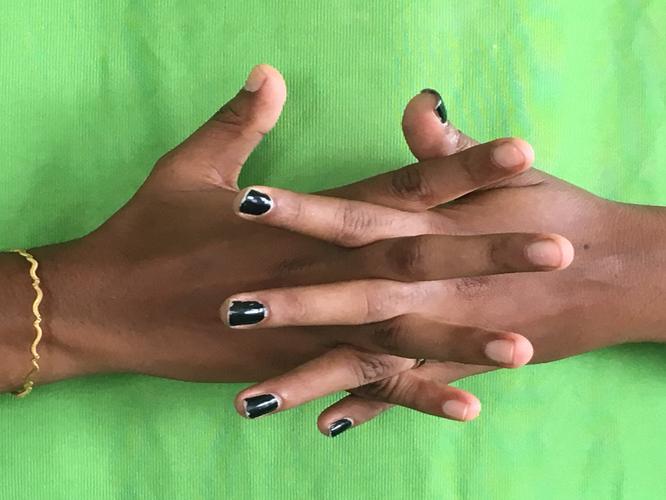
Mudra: Karkatta
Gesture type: double_hand